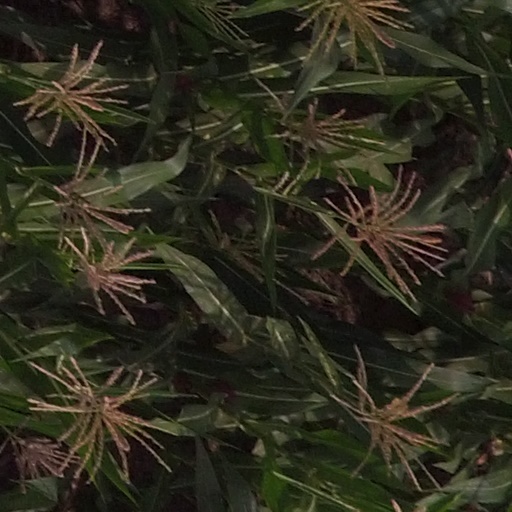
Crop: maize; corn